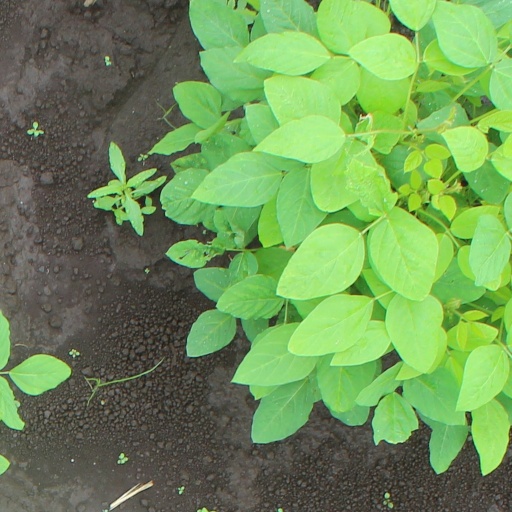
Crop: soybean